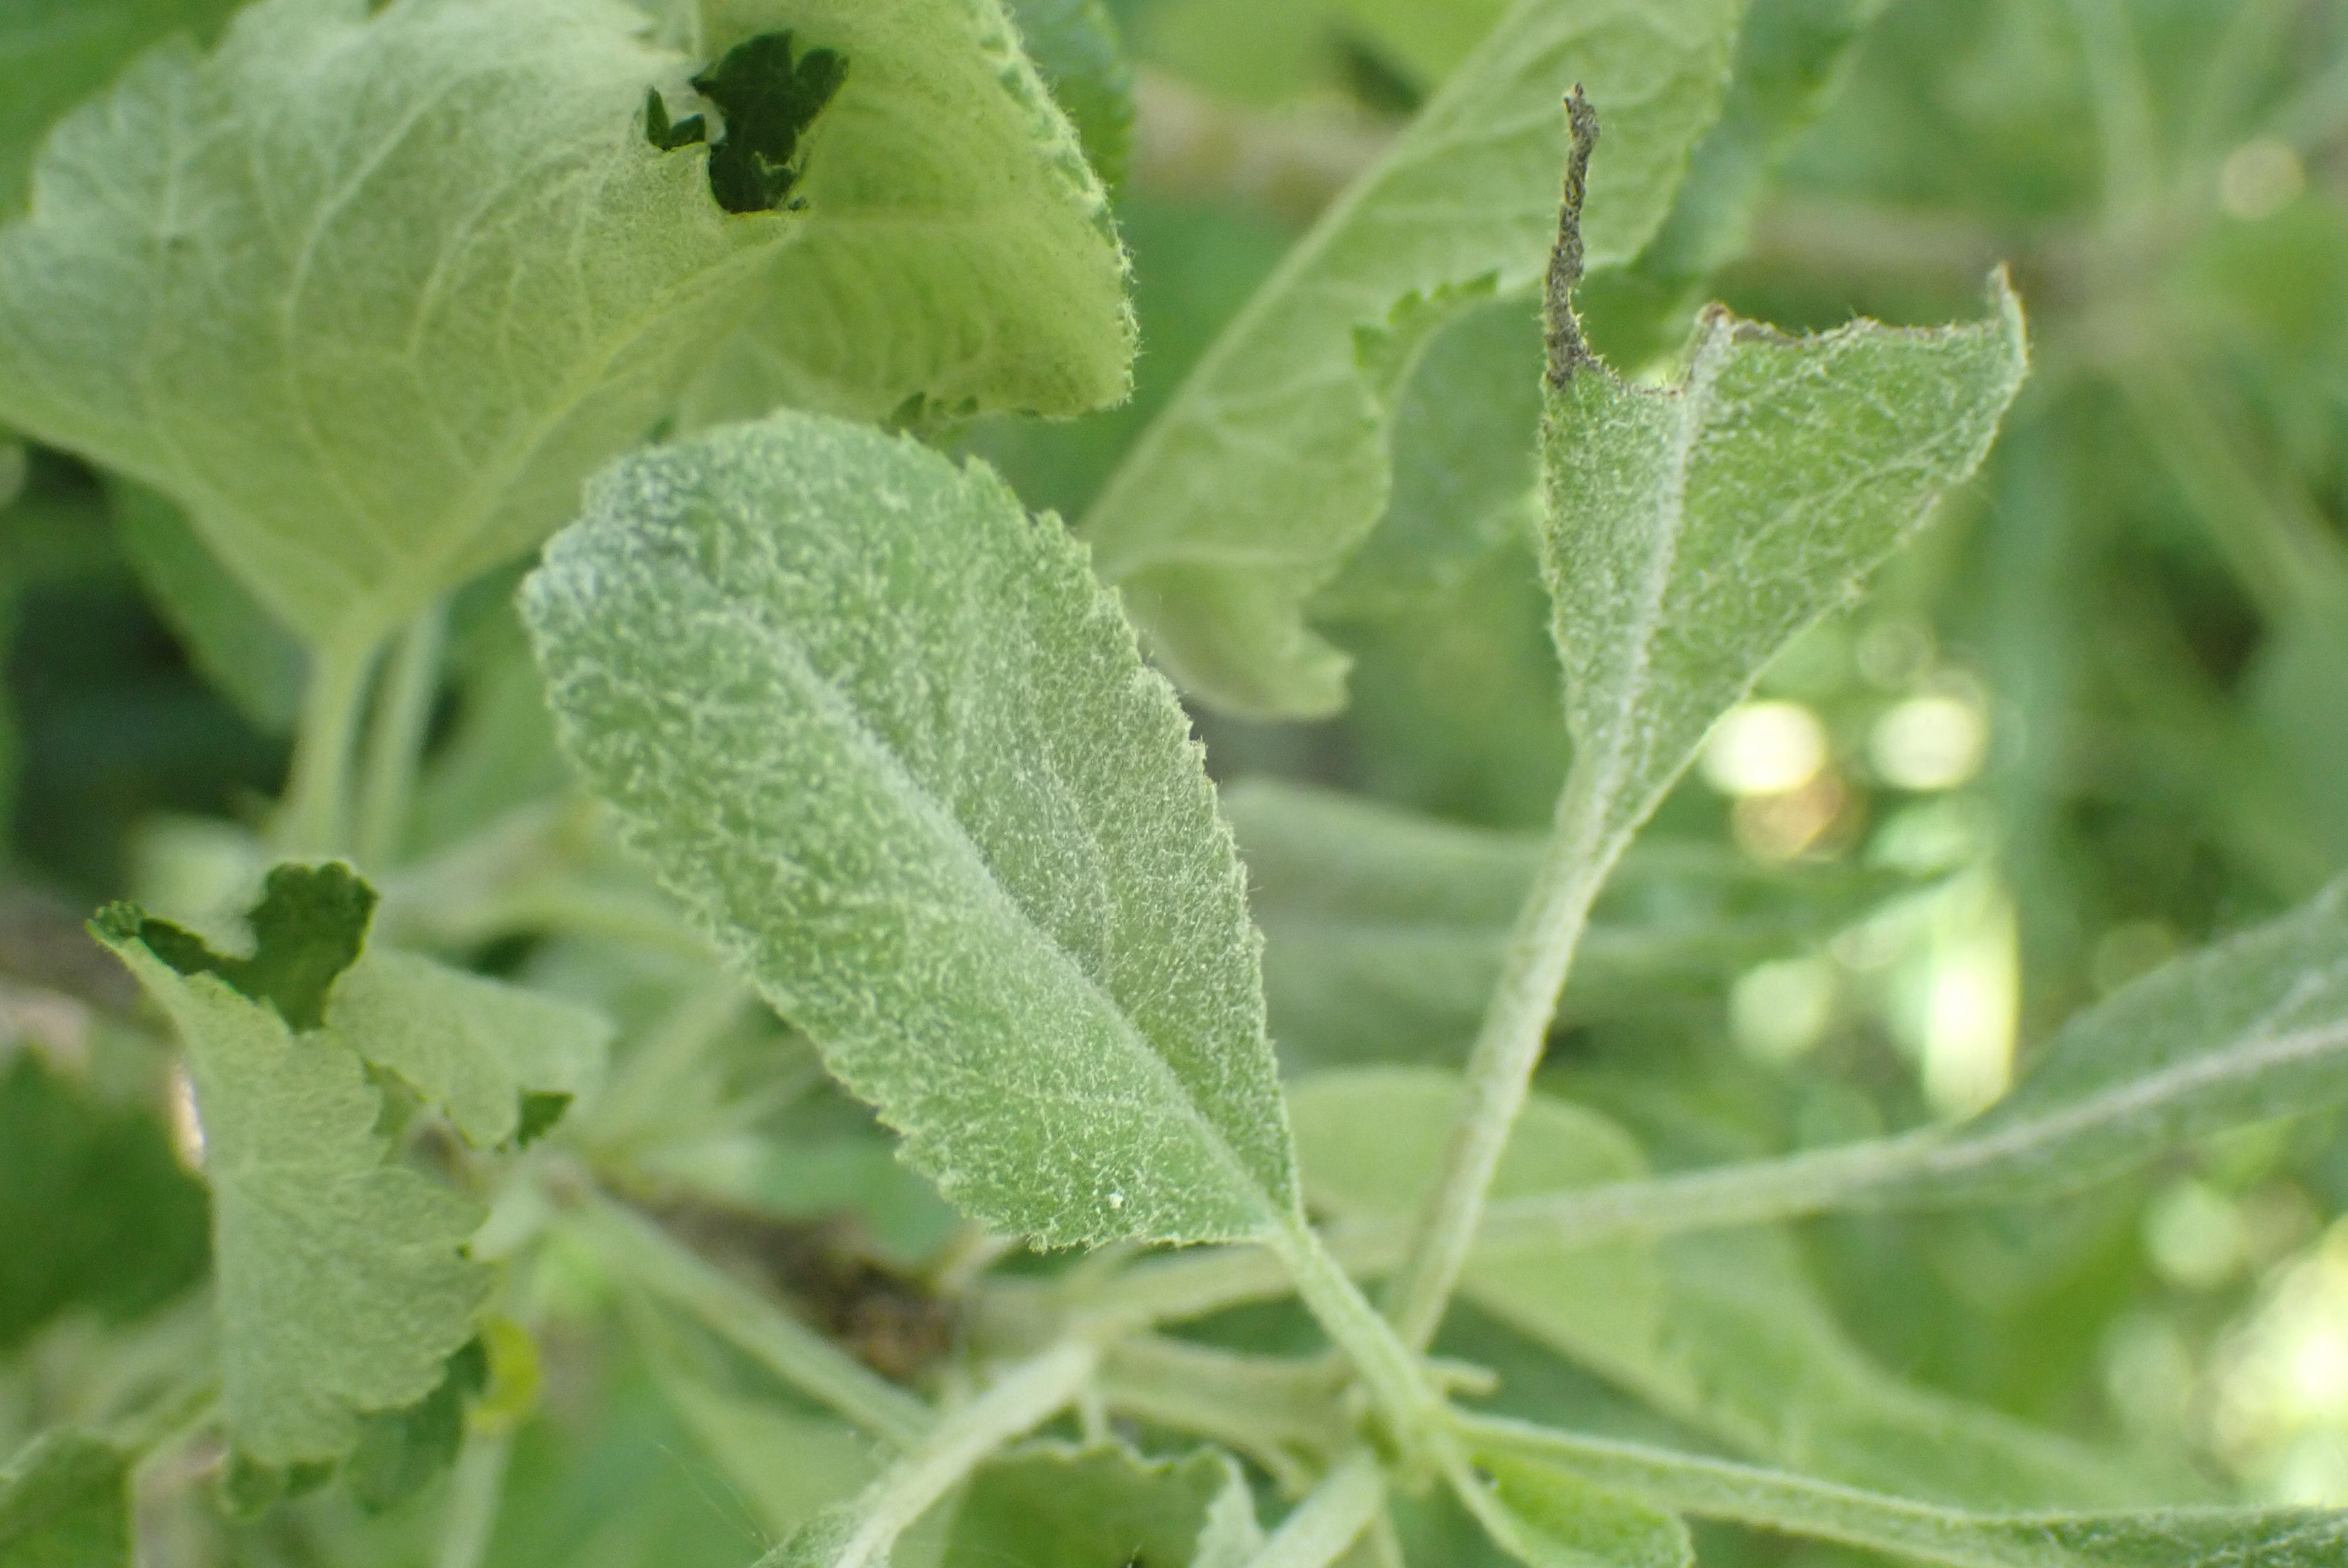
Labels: powdery_mildew